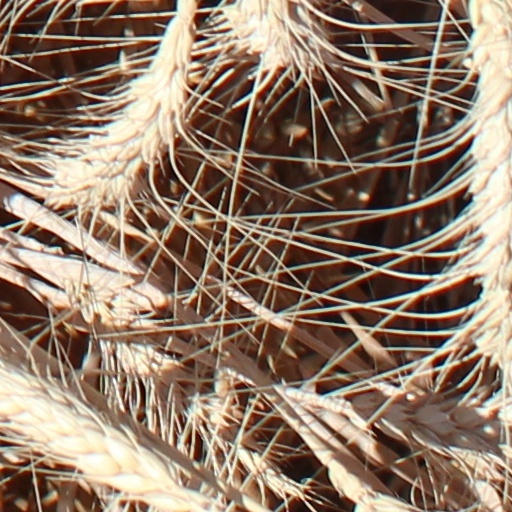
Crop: wheat